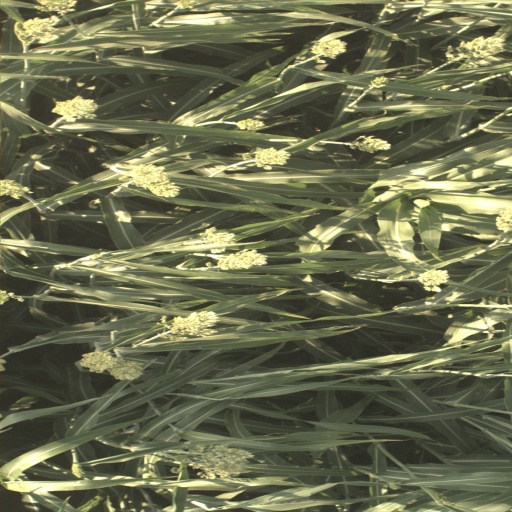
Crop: sorghum